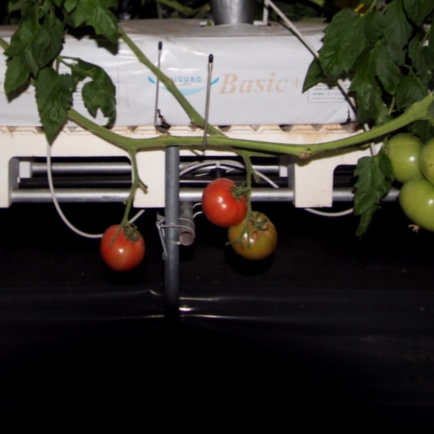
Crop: tomato